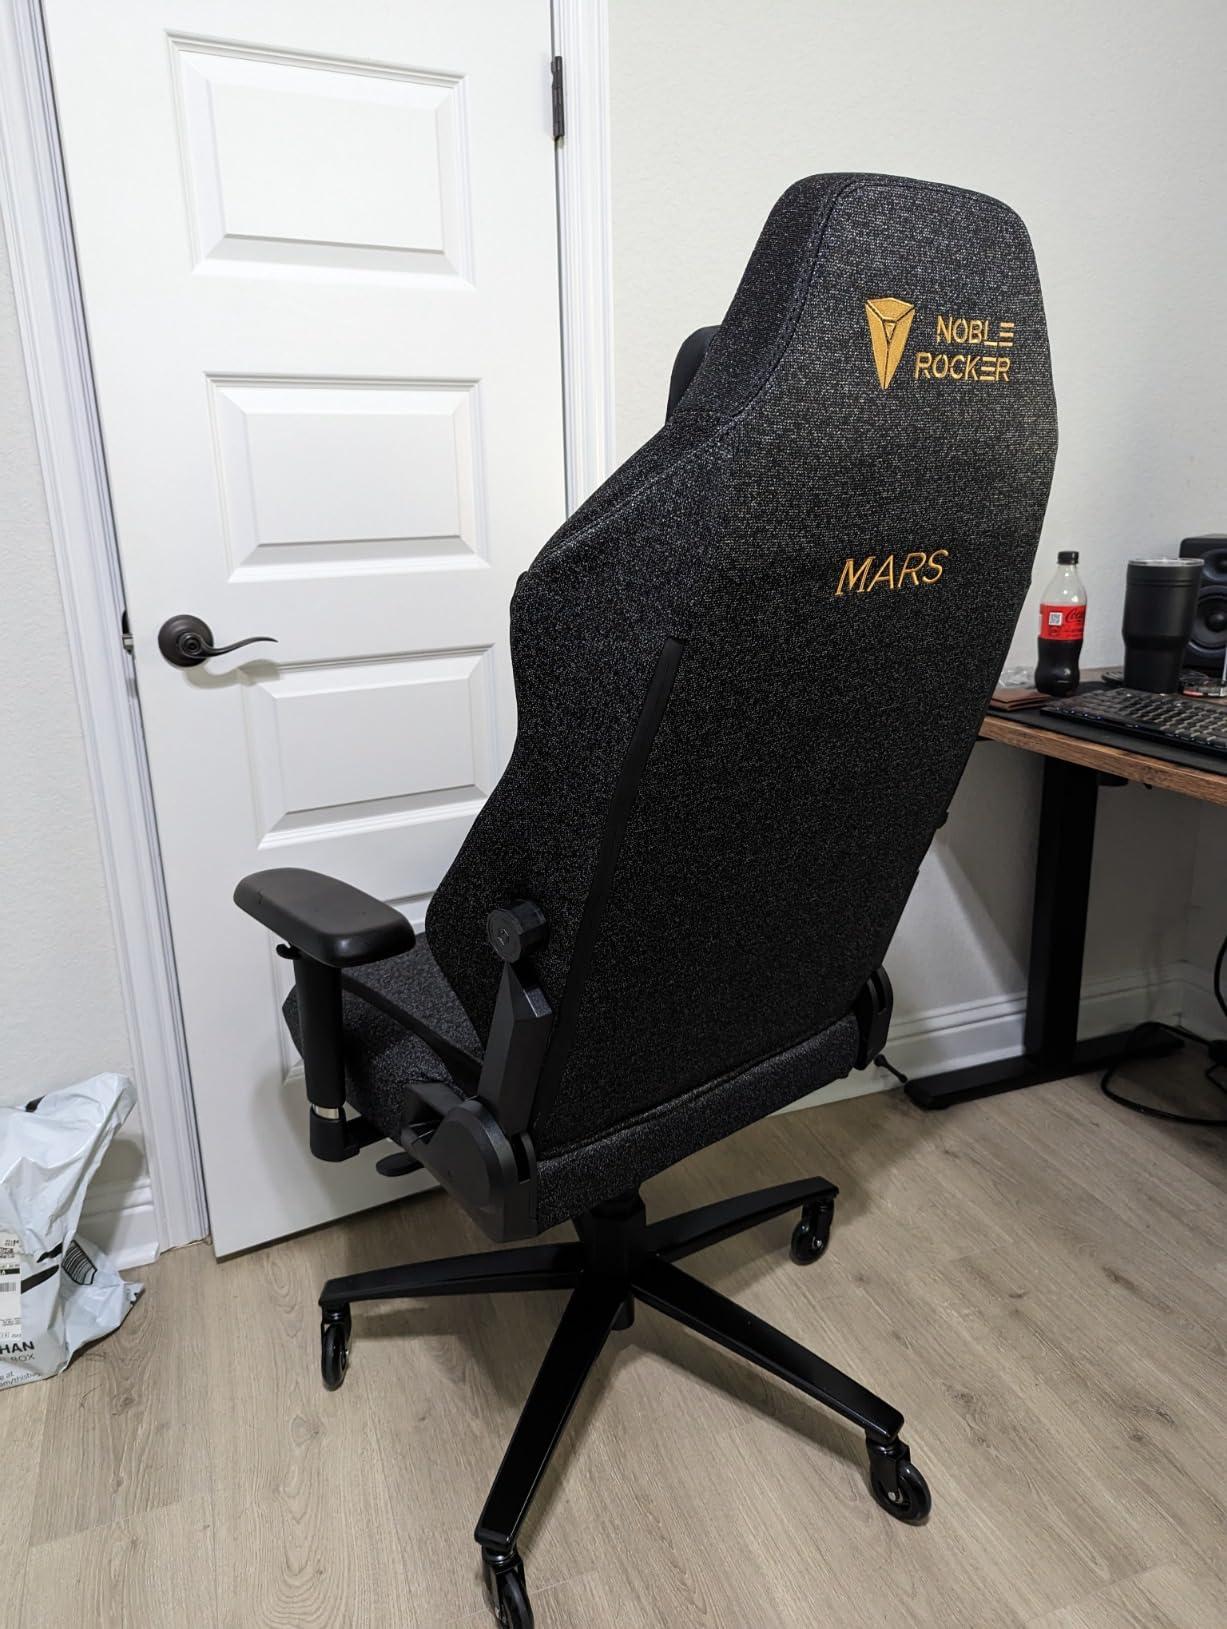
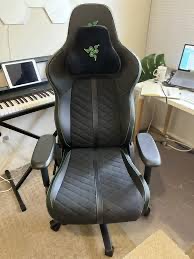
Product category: items_chair
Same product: no